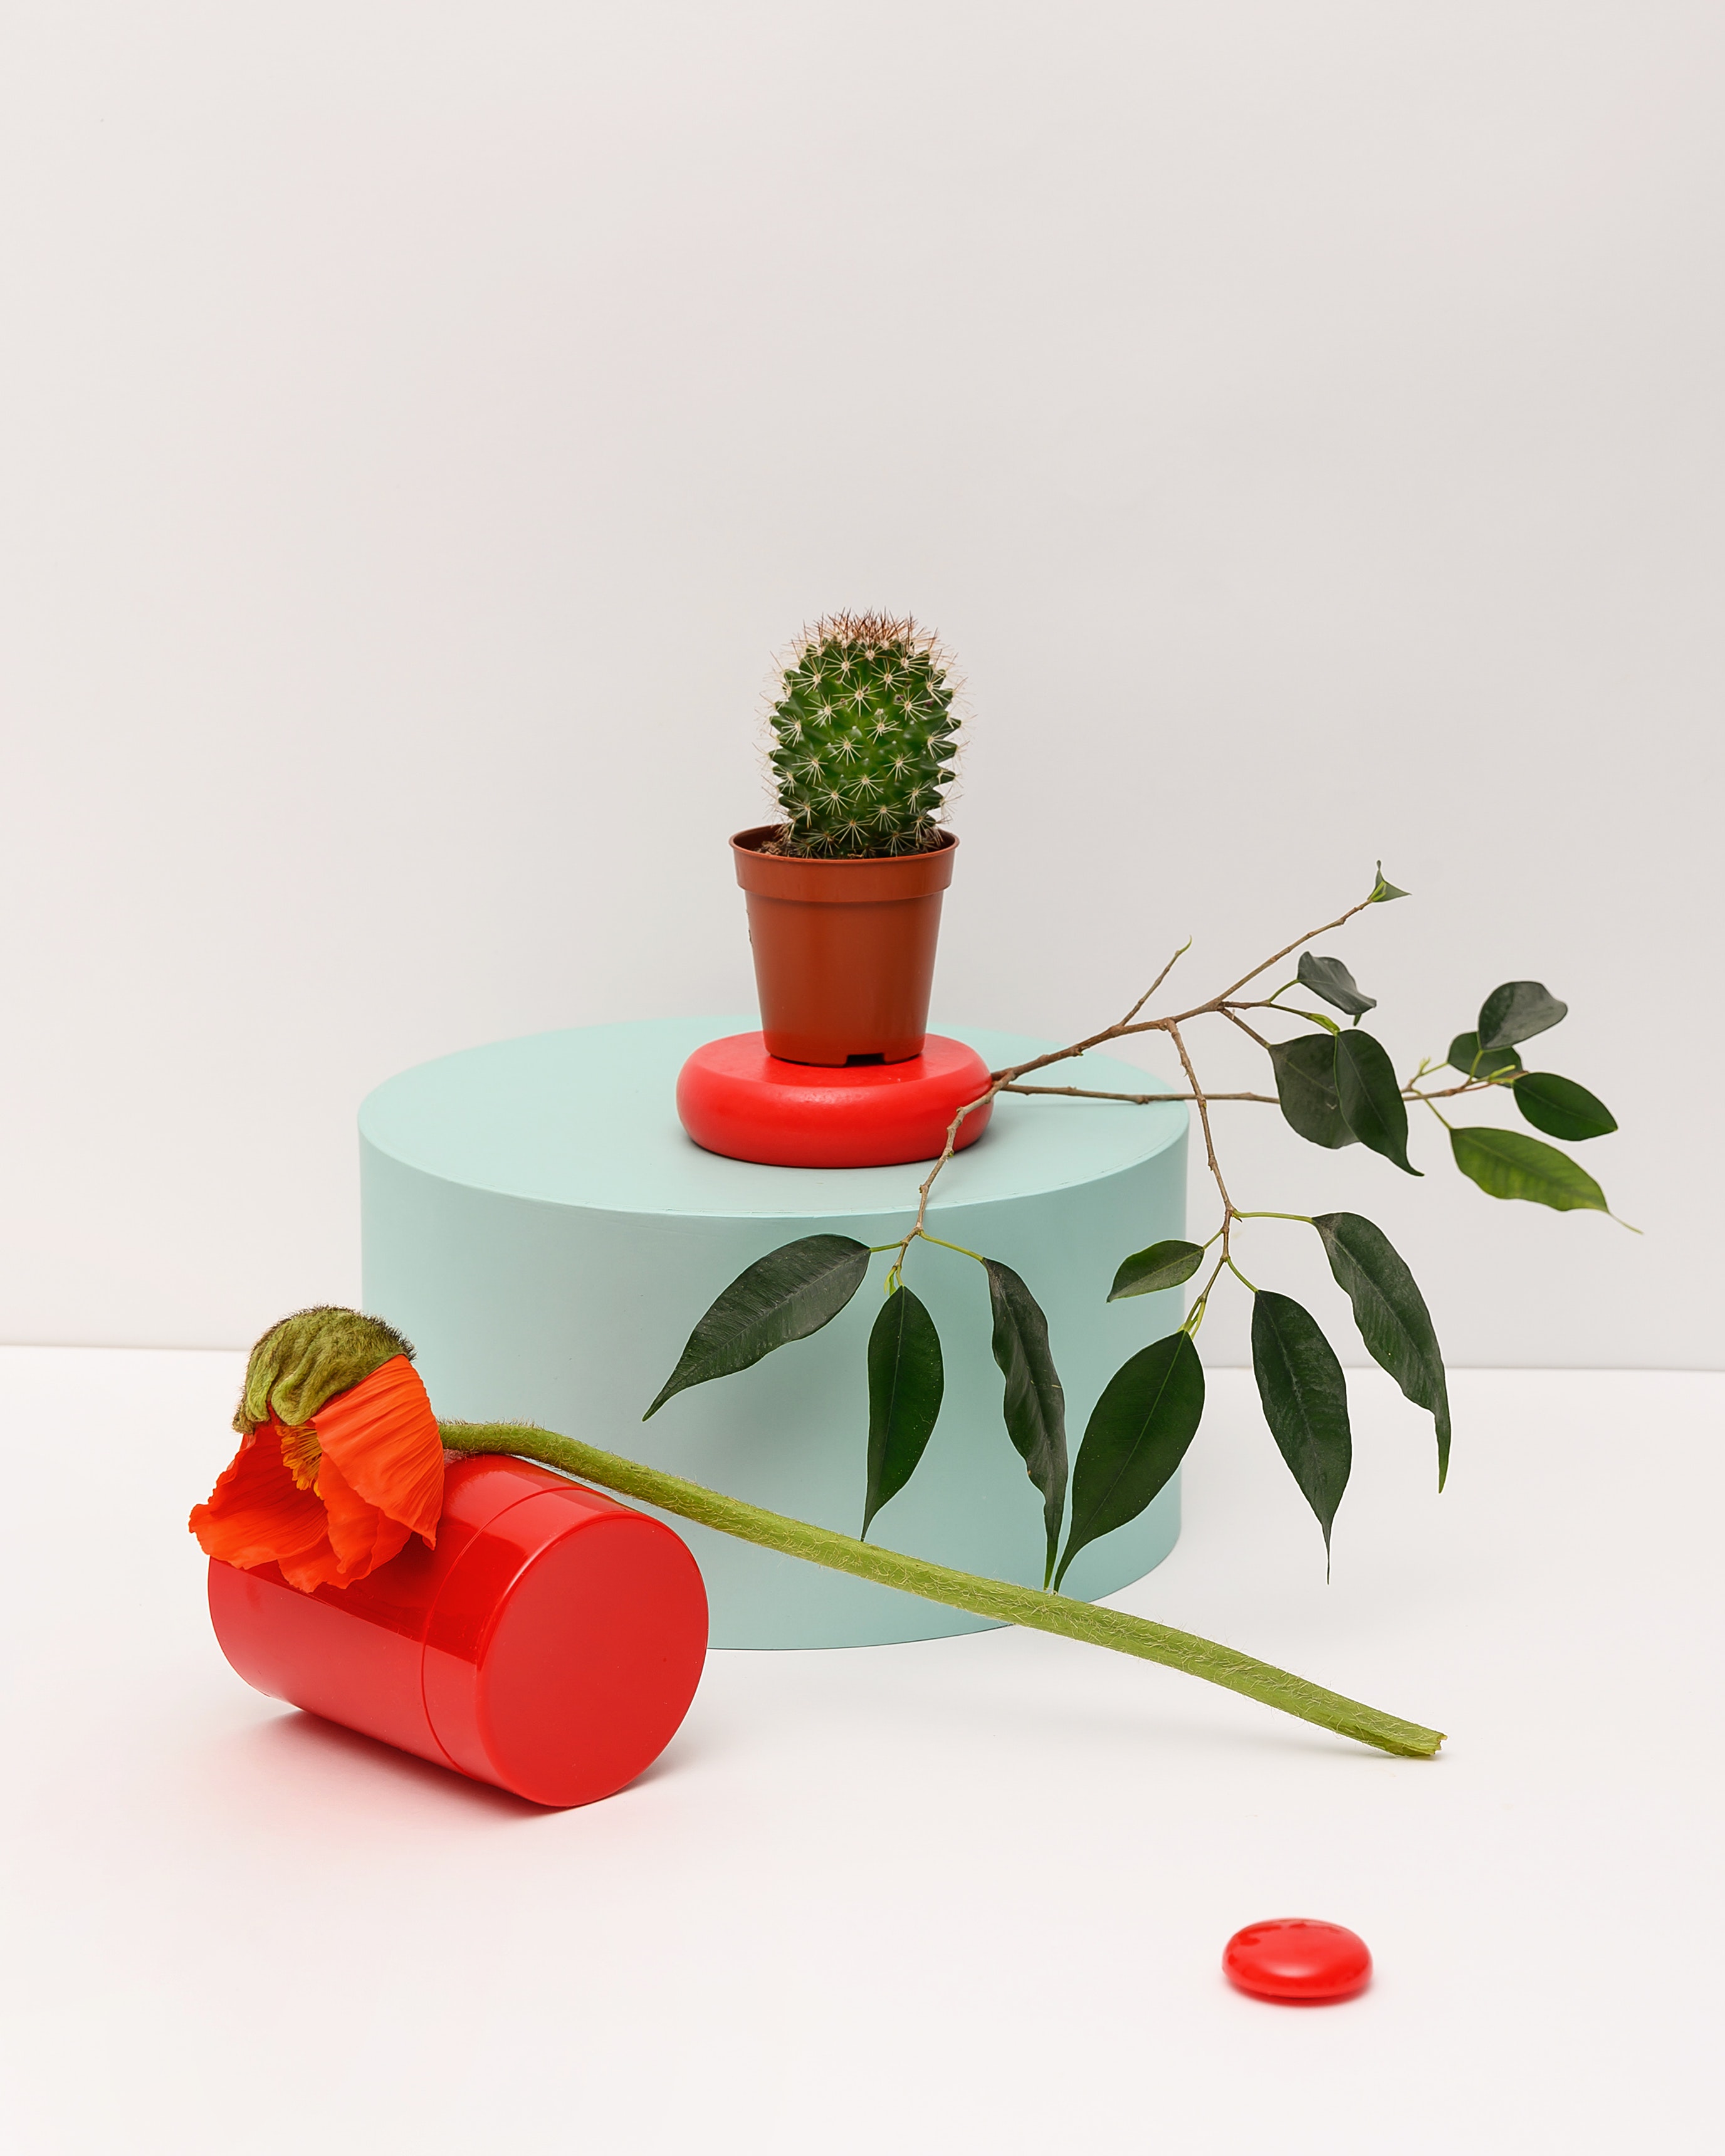
art, plant, flowerpot, houseplant, rectangle, table, twig, terrestrial plant, font, christmas decoration, grass, living room, carmine, flooring, interior design, still life photography, room, herb, comfort, evergreen, vase, tree, floral design, conifer, coquelicot, petal, peach, cylinder, flowering plant, outdoor table, home accessories, paper, illustration, ornament, pattern, anthurium, paper product, plant stem